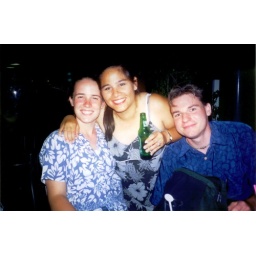
At the Mana rock bar in tahiti